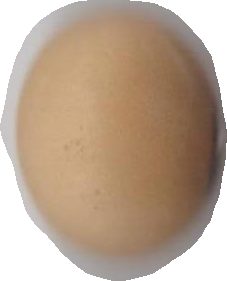
Variety: Anjasmoro